Scooby-Doo! Night of 100 Frights

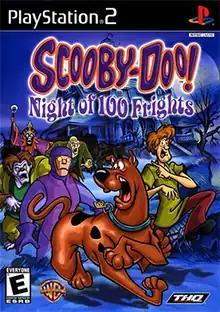
North American PlayStation 2 cover art

Scooby-Doo! Night of 100 Frights is a 3D platform game developed by Heavy Iron Studios and published by THQ for the PlayStation 2, GameCube, and Xbox. The game was released in May 2002 in North America and was released later that year in PAL regions. It was the first "Scooby-Doo!" video game on sixth-generation consoles. The PlayStation 2 version became a "Greatest Hits" title in May 2003. The game has a follow-up titled "Scooby-Doo! Mystery Mayhem".